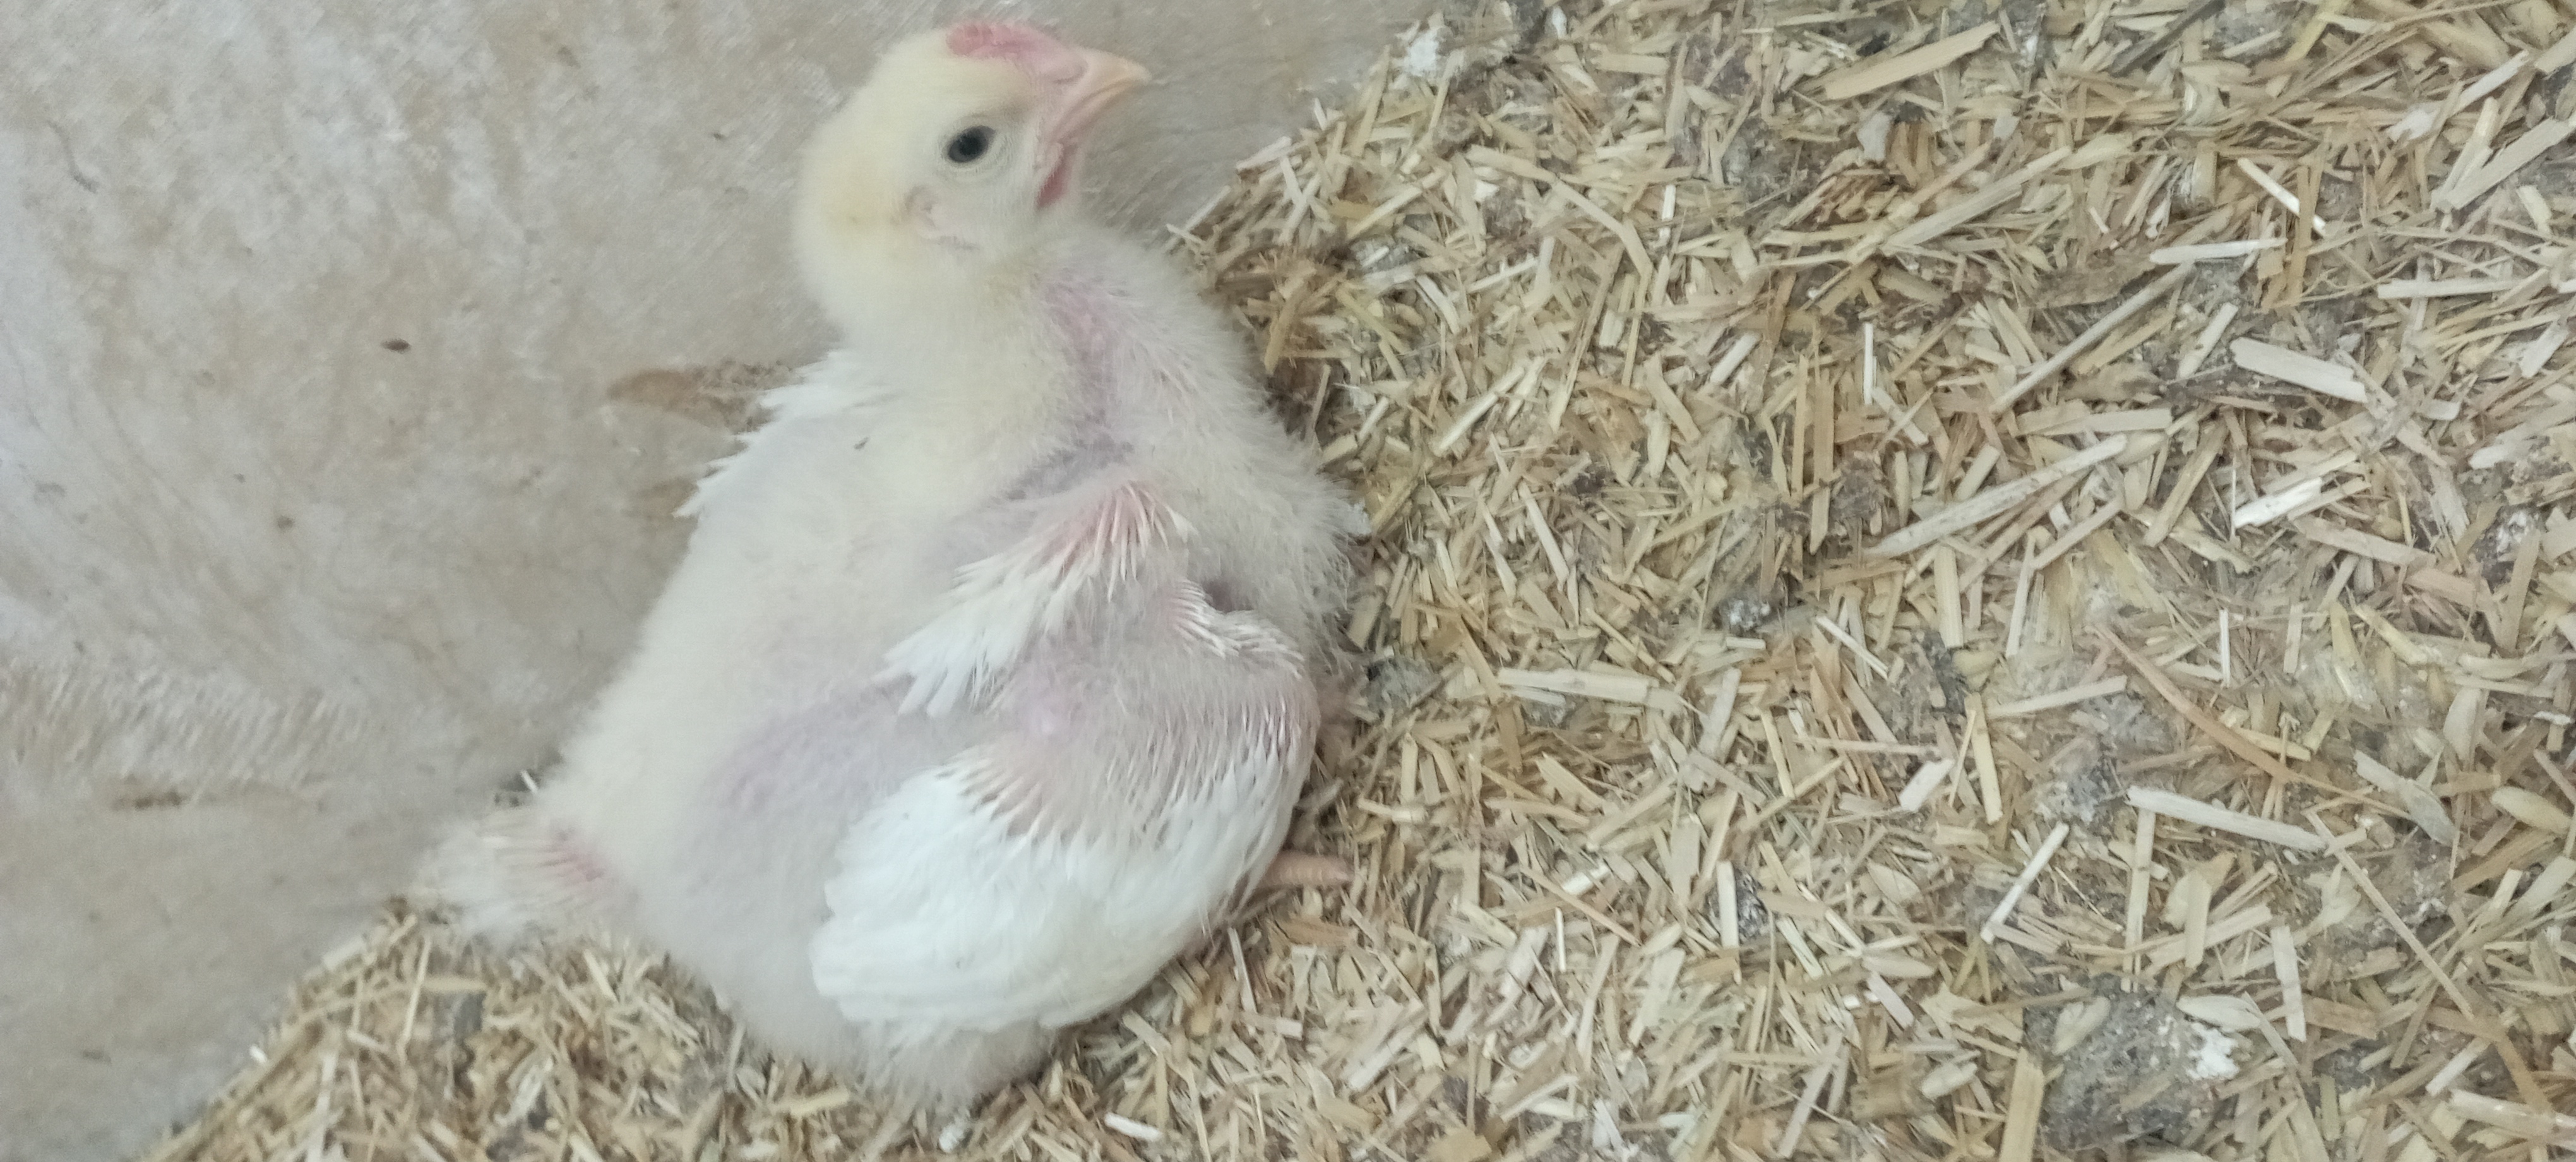
Weight: 620 g